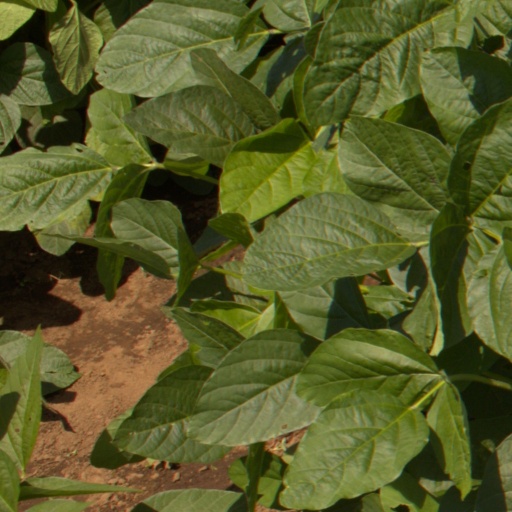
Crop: soybean